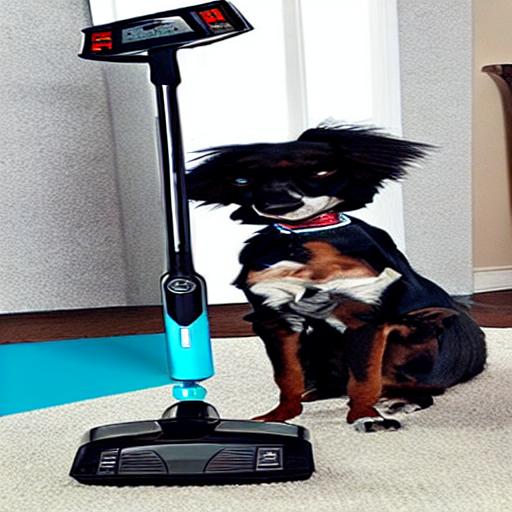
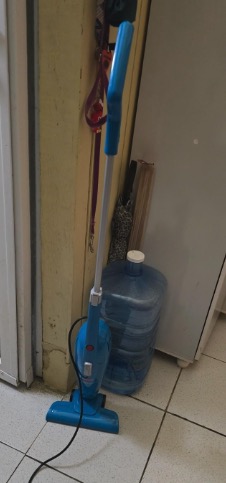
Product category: items_vacuum
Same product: no